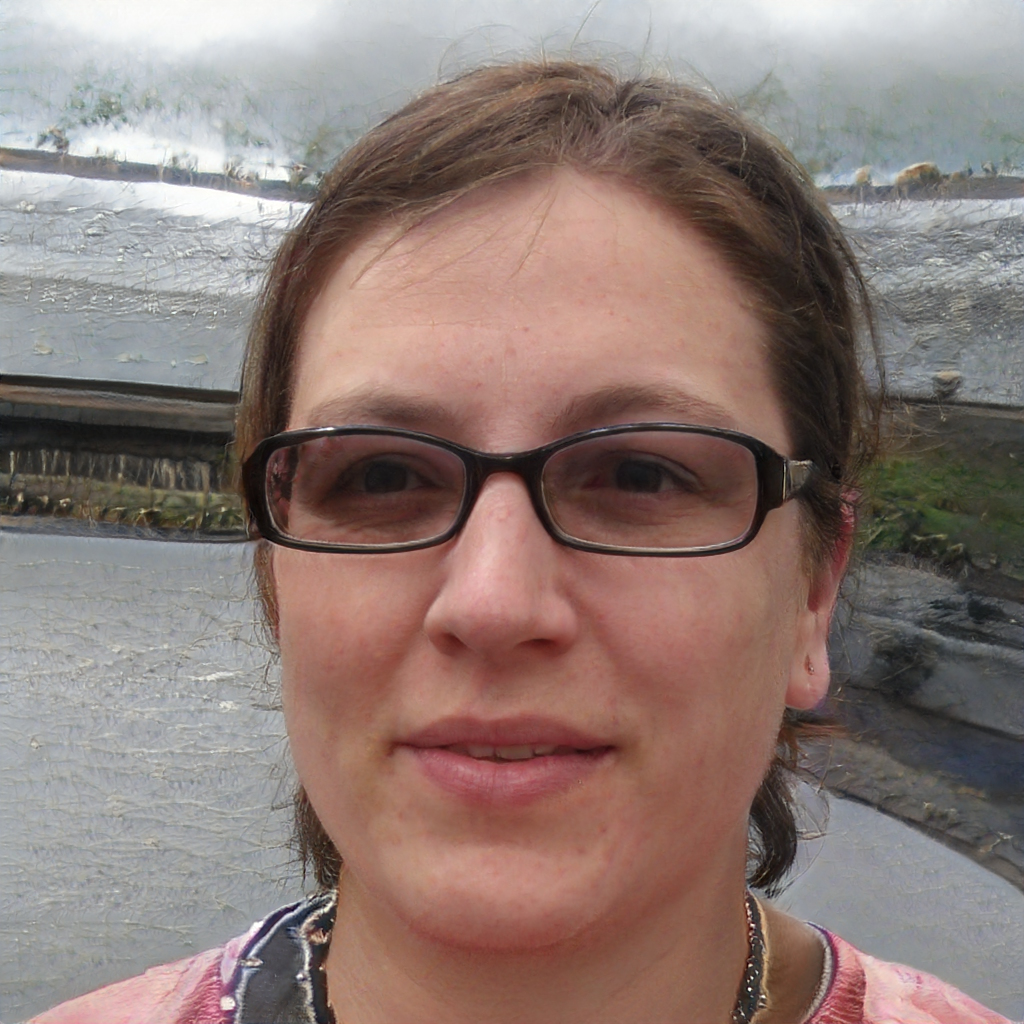
Gender: Female